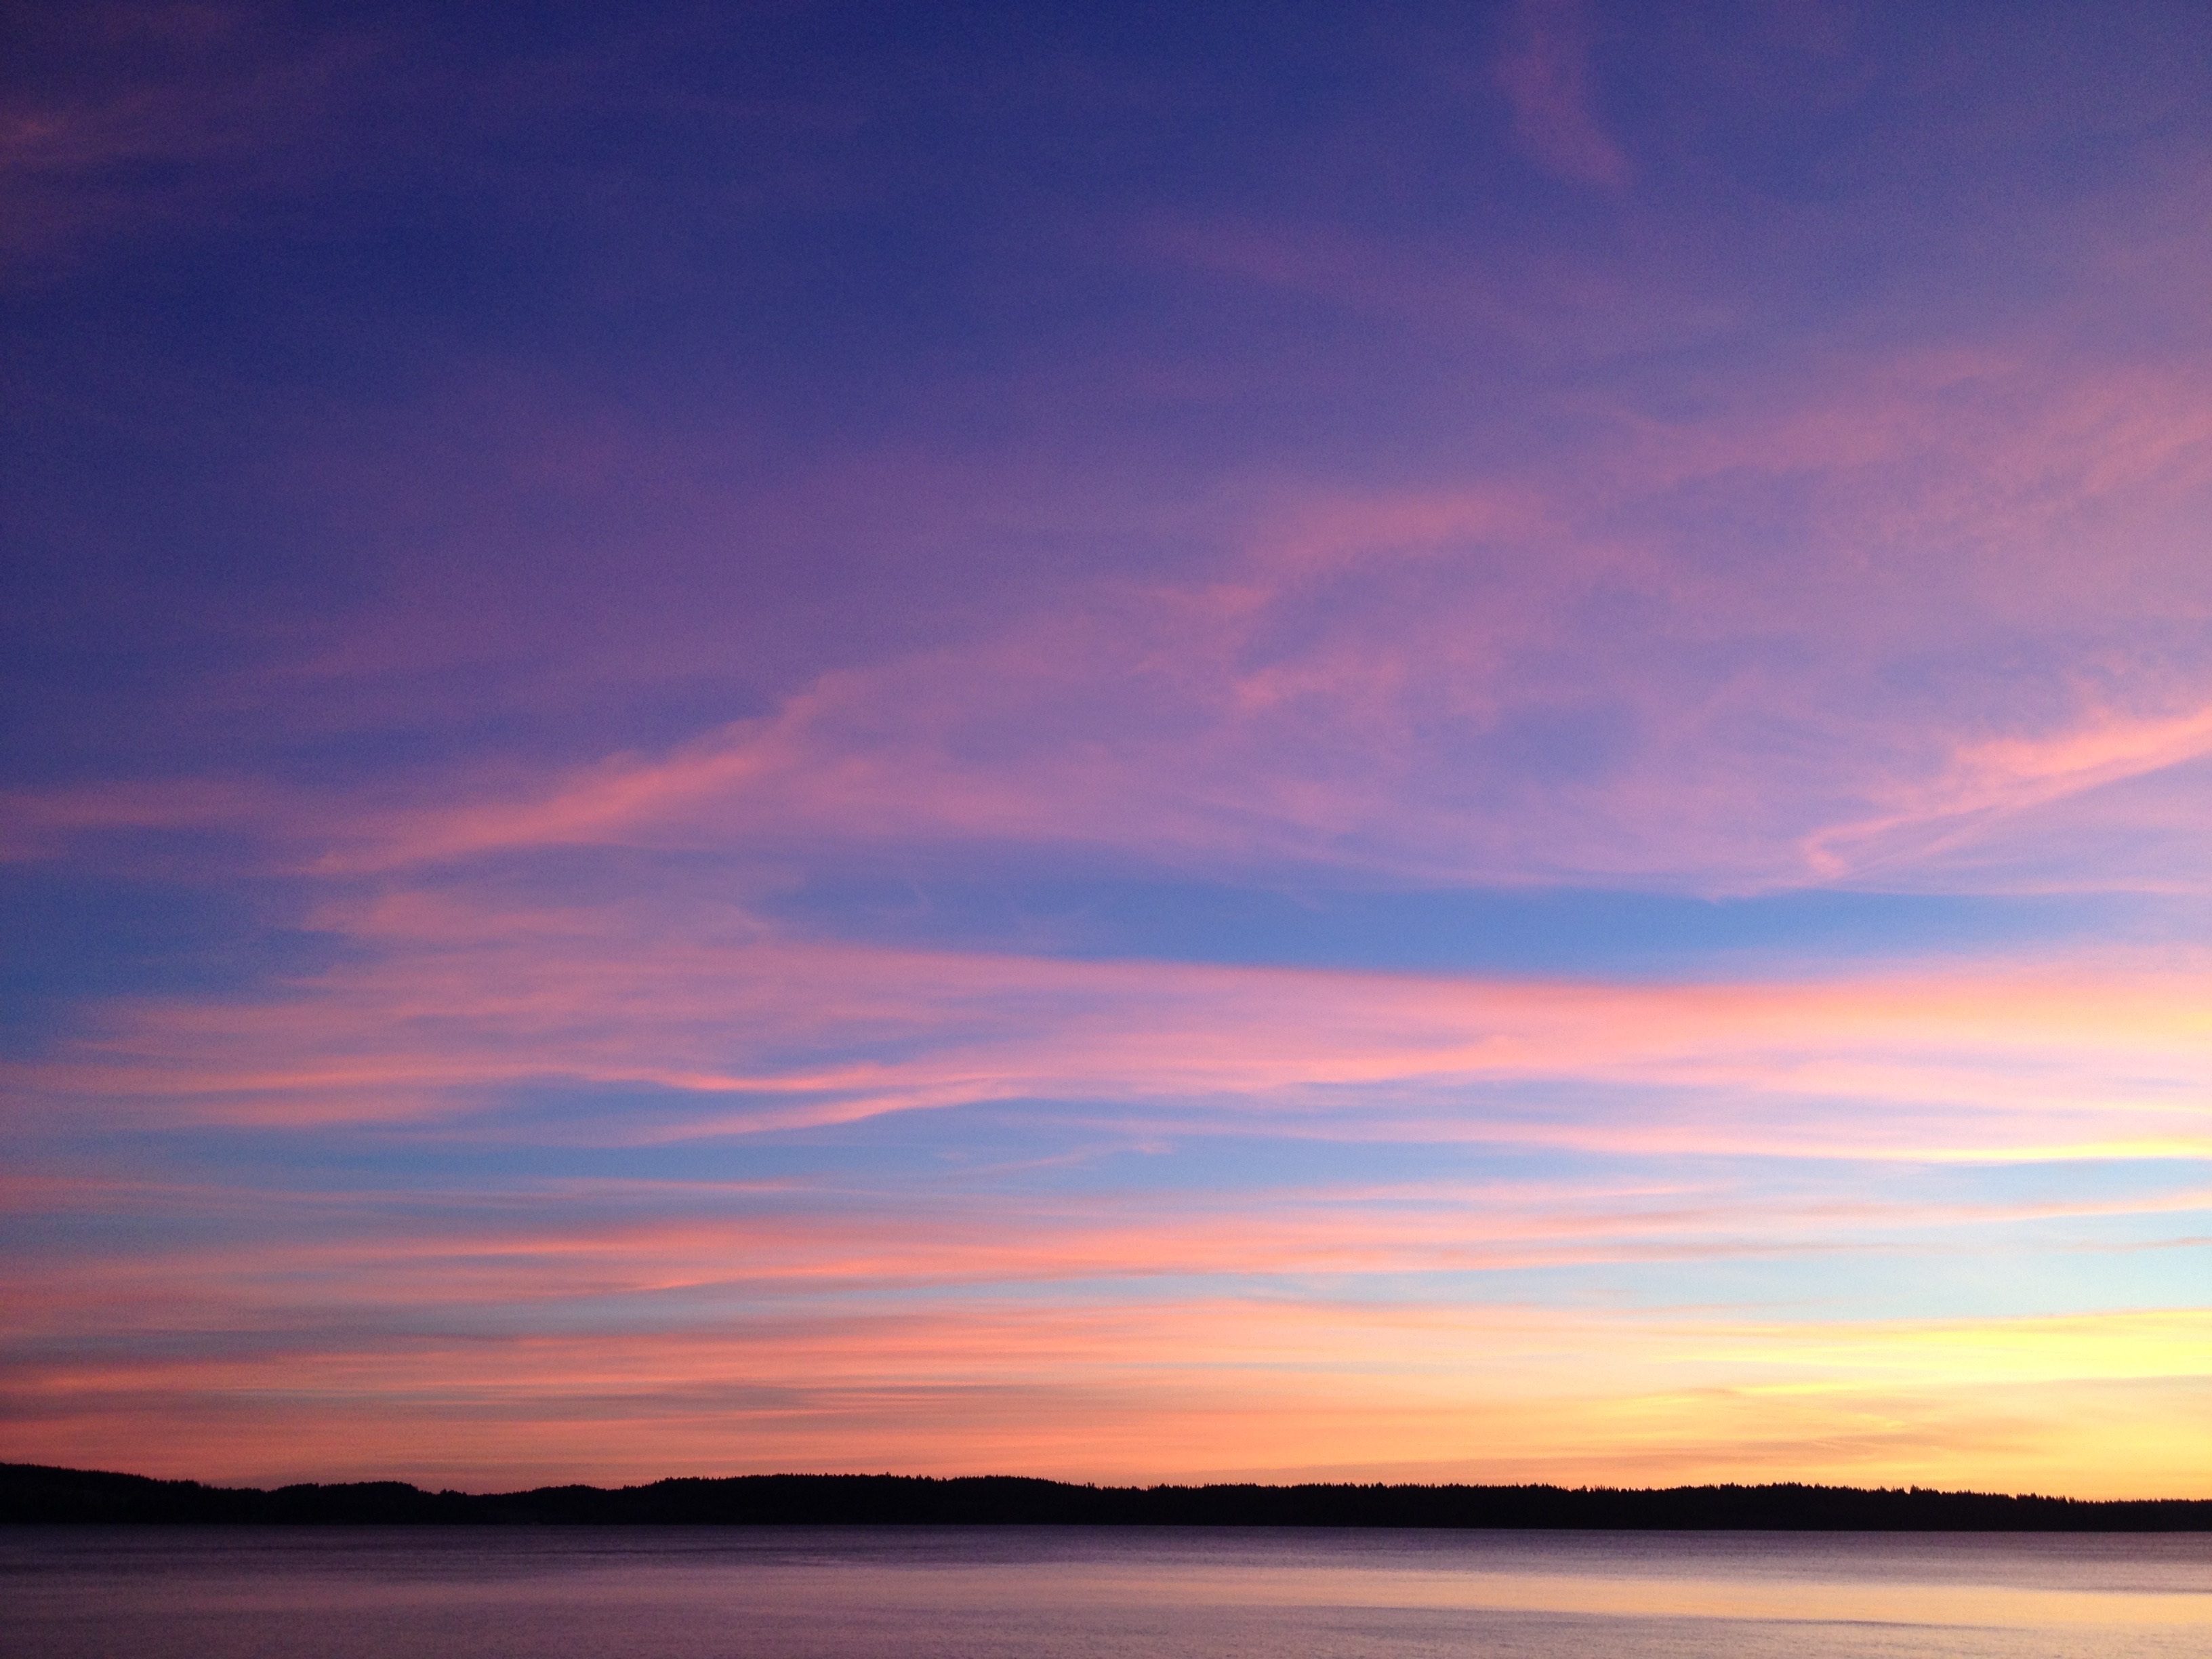
beach, landscape, sea, coast, ocean, horizon, wilderness, cloud, sky, sunrise, sunset, morning, dawn, atmosphere, explore, dusk, wild, evening, scenic, journey, outdoors, clouds, earth, passion, feel, afterglow, motivate, red sky at morning